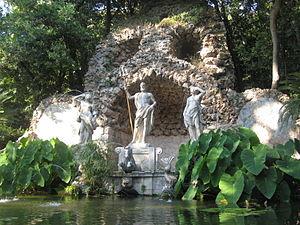
L'arboretum de Trsteno est un arboretum situé sur le territoire de la ville croate de Trsteno.